Post-traumatic stress disorder and substance use disorders

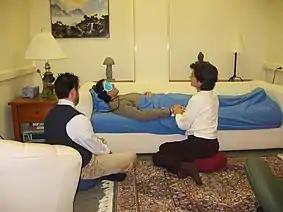
Research study at Johns Hopkins using psilocybin for depression symptoms

Pharmacological interventions alone or in combination with psychotherapy have been examined in the treatment of the PTSD and AUD comorbidity, with varying success. The opioid antagonist naltrexone is generally effective when administered alone in reducing drinking outcomes, with no effect on PTSD symptoms, while the selective serotonin reuptake inhibitor (SSRI) sertraline is generally ineffective in reducing PTSD symptoms or AUD symptoms when administered without psychotherapy. Research integrating naltrexone with an exposure-based treatment for PTSD, such as prolonged exposure, has demonstrated modest support for this integrative framework on the reduction of drinking outcomes and amelioration of PTSD symptoms. New research is currently evaluating the effects of classic psychedelics, including MDMA, psilocybin, LSD, and ayahuasca, on both PTSD and SUD. Current results have found that psychedelic therapy has had successful results in the treatment of both disorders, especially with MDMA and psilocybin.